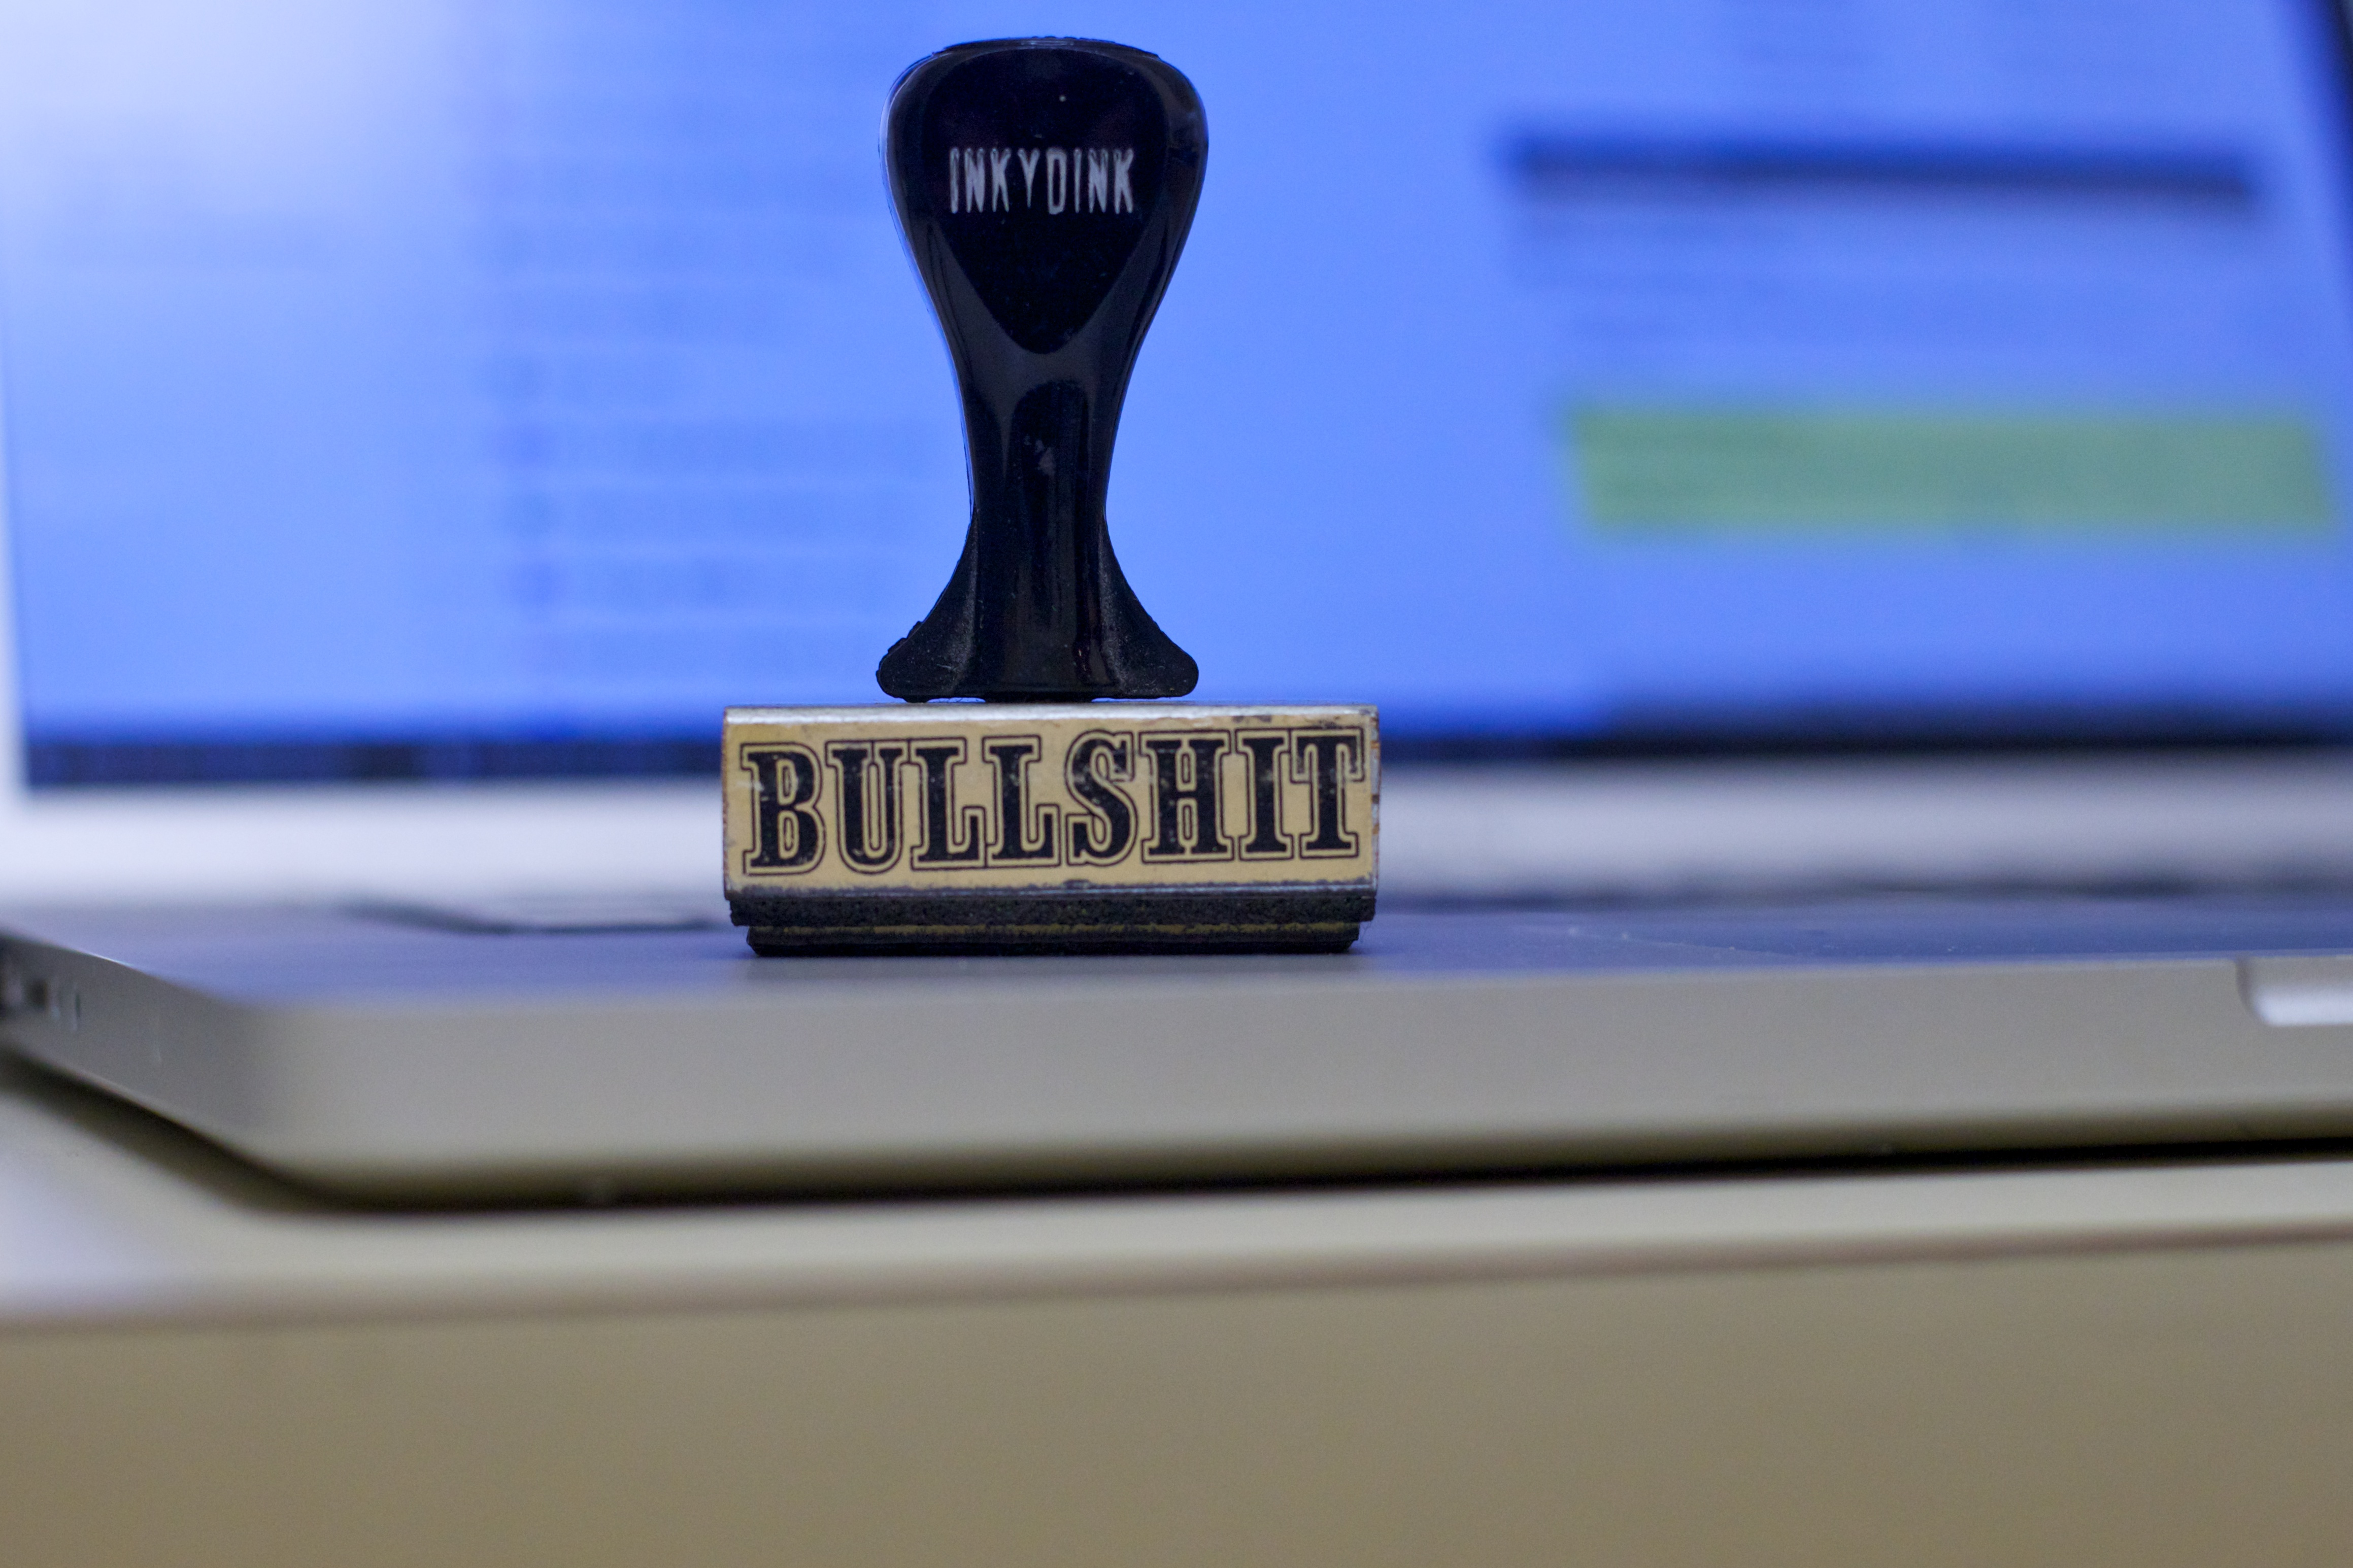
sign, blue, signage, dad, odyssey, automotive exterior, vehicle registration plate